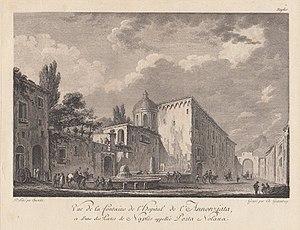
La Porta Nolana à Naples est une porte monumentale du XVᵉ siècle qui faisait partie jadis des murailles fortifiées de la ville de Naples. Située sur la piazza Nolana, elle est incorporée entre deux tours de piperno appelées Torre della Fede au sud et Torre della Speranza au nord.